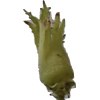
Label: peanut_shell_1x